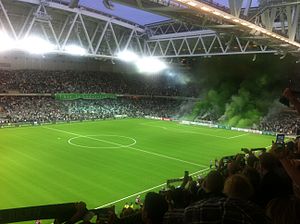
Allsvenskan 2017 / Hold / Stadion og lokation
Tele2 Arena
Allsvenskan 2017, en del af den svenske fodboldsæson 2017, var den 93. sæson af Allsvenskan siden den blev oprettet i 1924. Sæsonen begyndte den 1. april 2017, og sluttede den 5. november 2017. Kampprogrammet for 2017-sæson blev annonceret den 9. december 2016. I alt deltog 16 hold.